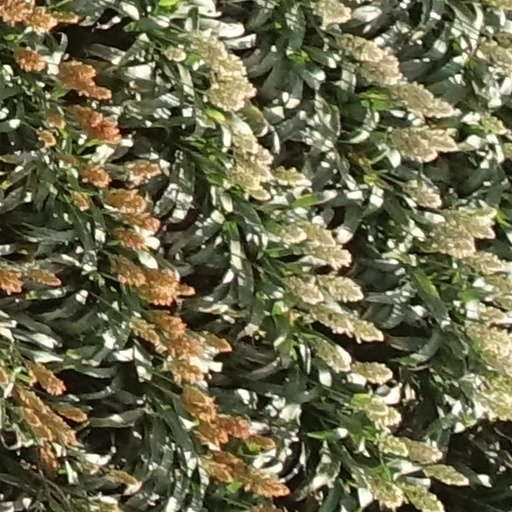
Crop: sorghum